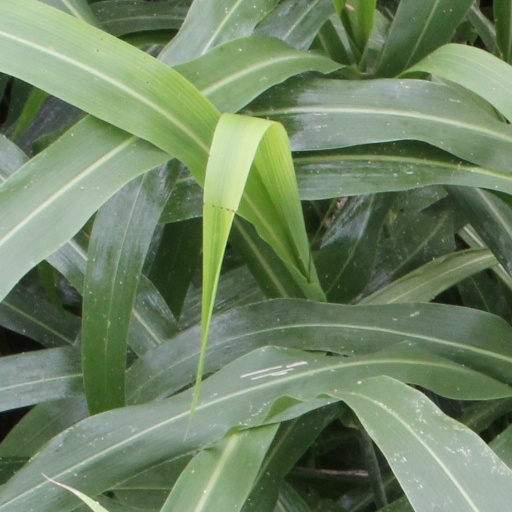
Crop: sorghum